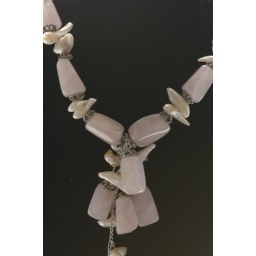
pink necklace Was $55, now $40 or OBO, made from stones n fresh water pearl. More pinkish in person